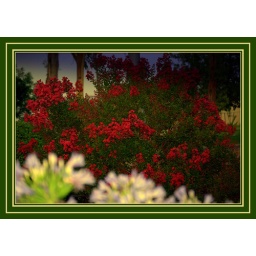
&lt;b&gt;Another colorful plant in my front yard&lt;b&gt;&lt;/b&gt;&lt;/b&gt;